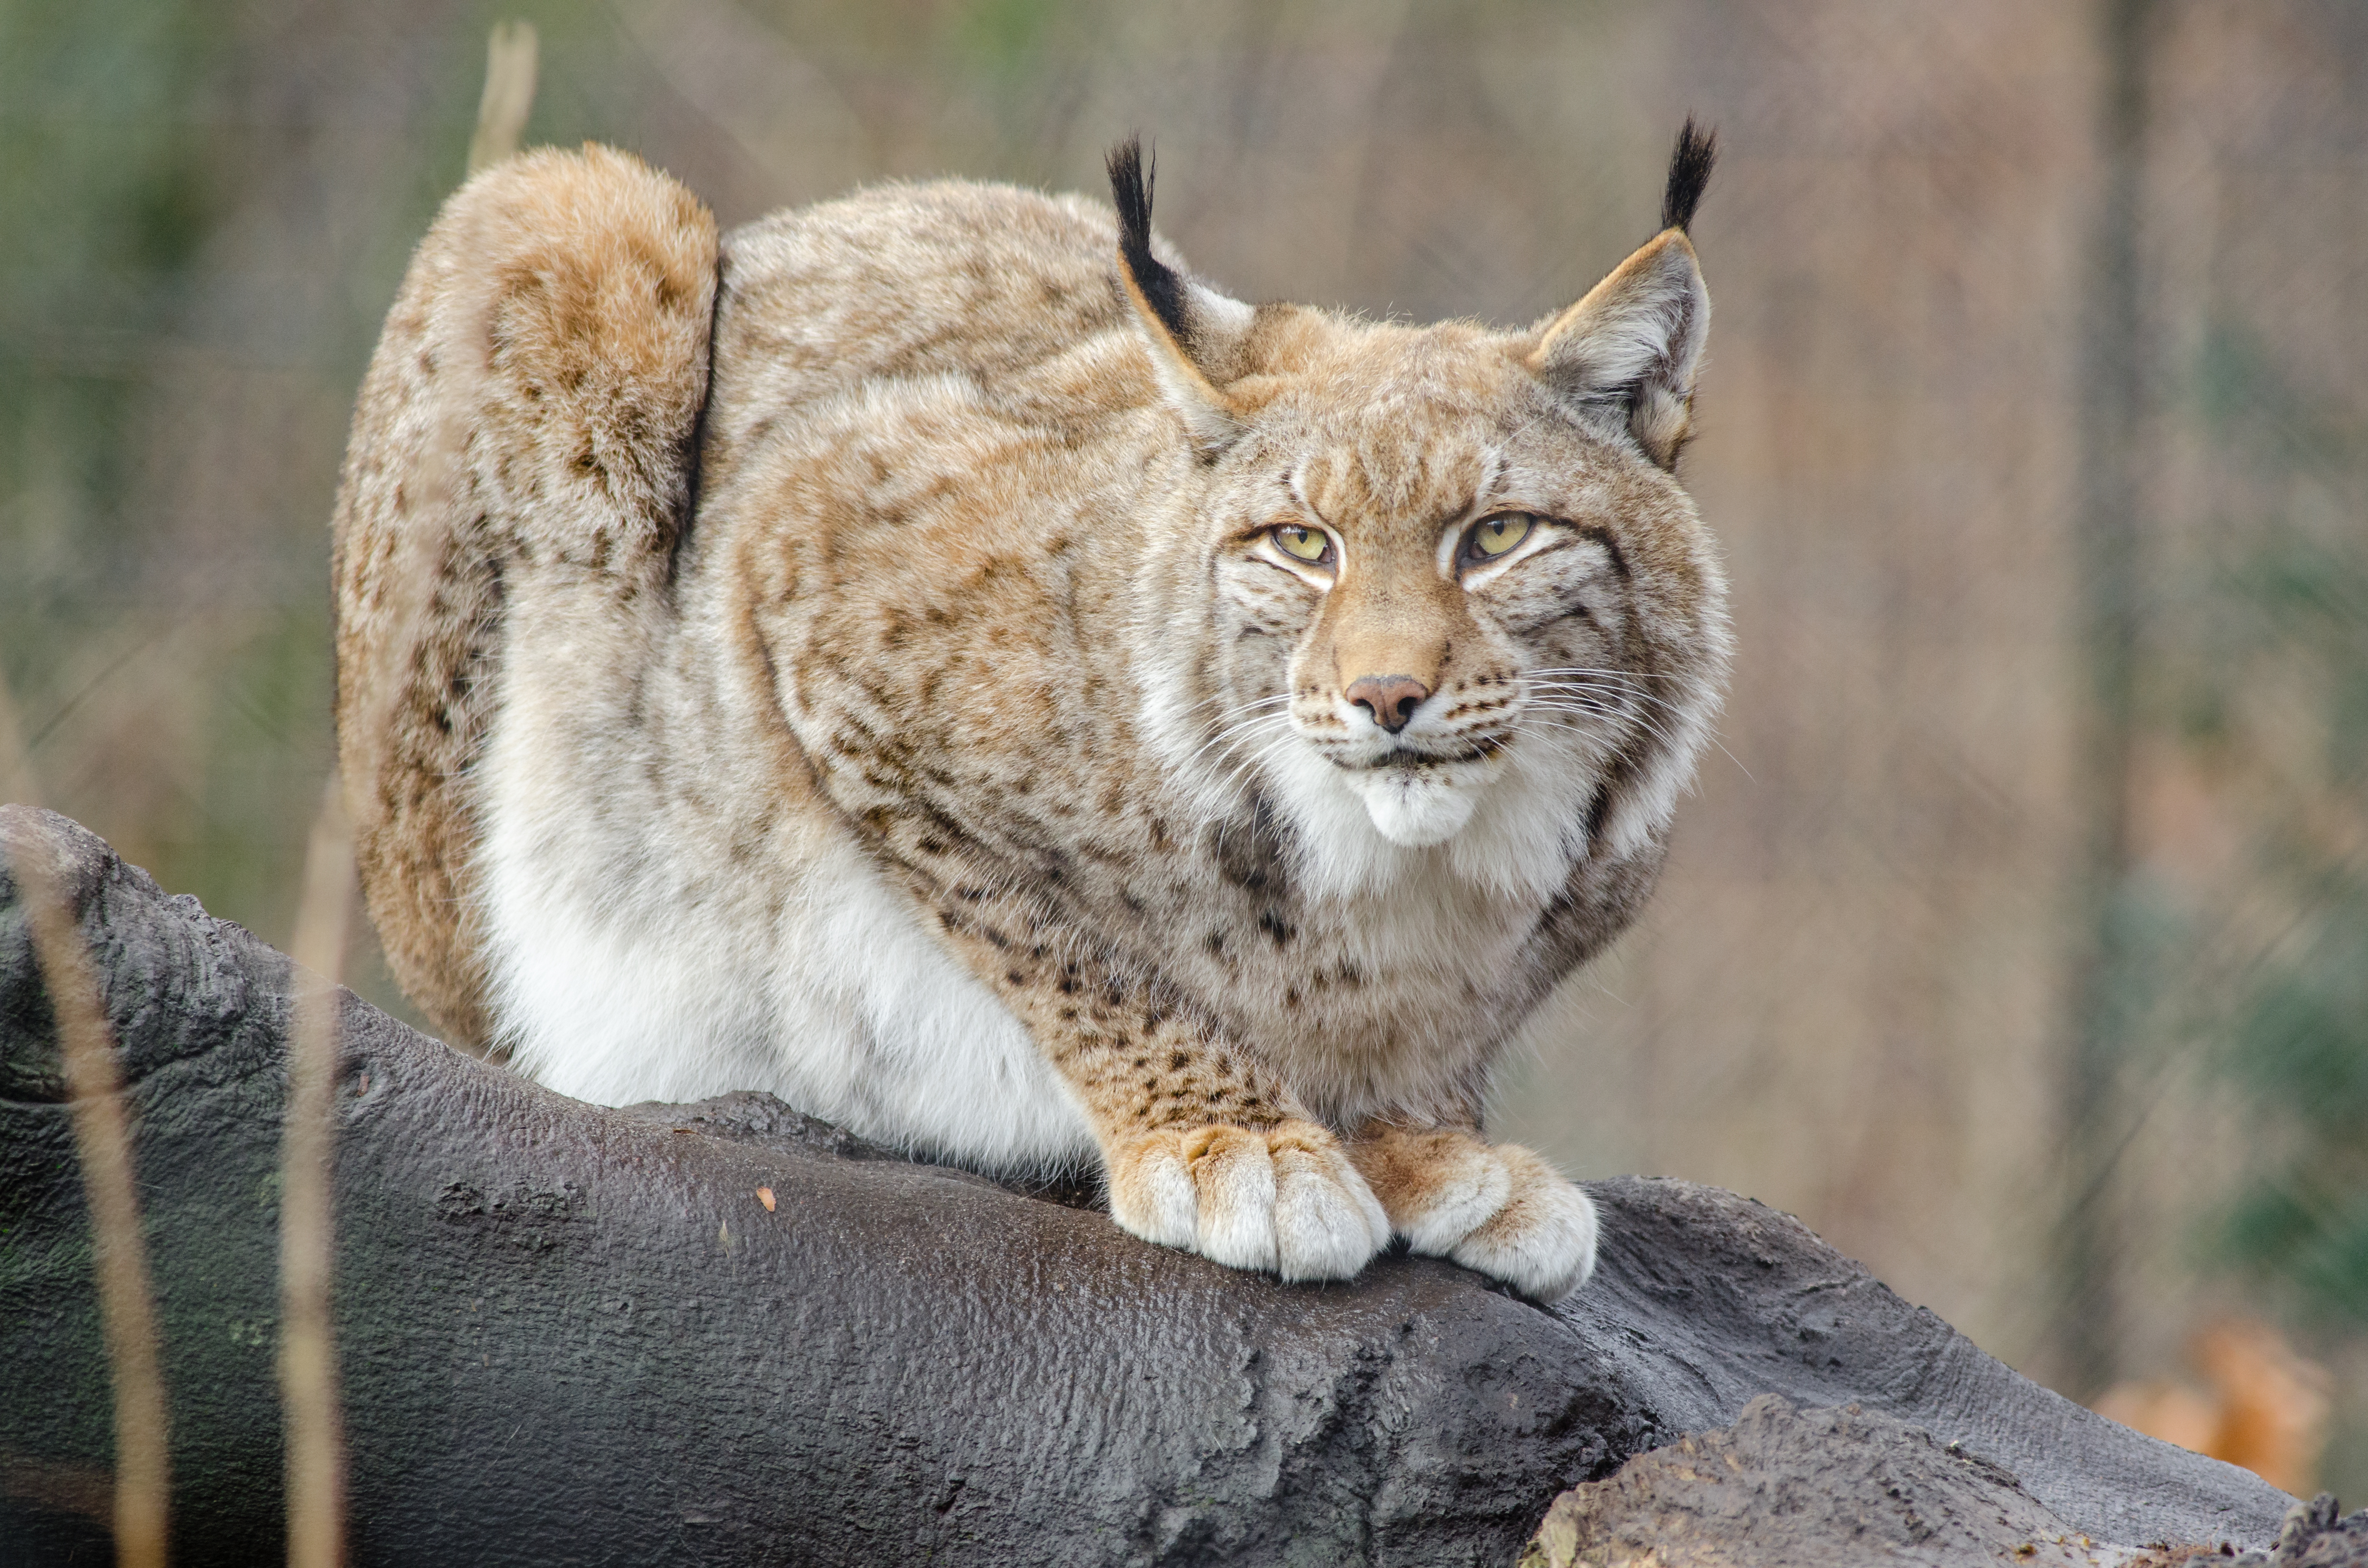
wildlife, zoo, cat, feline, mammal, nikon, fauna, whiskers, ears, vertebrate, germany, deutschland, katze, d7000, tierpark, ohren, lynx, luchs, bobcat, puma, wild cat, small to medium sized cats, cat like mammal